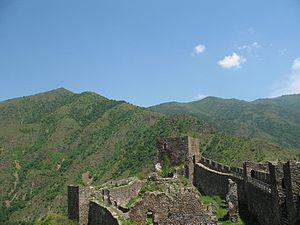
Le mont Stolovi est une montagne du centre-sud de la Serbie. Il est situé au centre-sud du pays et s'élève à une altitude de 1 375 m.